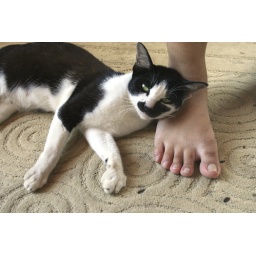
a cute cat in temple, Samutsakorn.